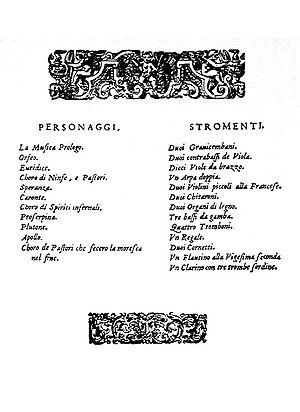
Un livret ou libretto est, en musique, un texte littéraire, presque toujours en vers, complétant une œuvre musicale telle qu'un opéra, une opérette, un oratorio ou une comédie musicale. Publié sous forme d'opuscule séparé de la composition musicale, il contient les dialogues chantés et les éventuels passages parlés, ainsi que de rapides indications de mise en scène.
L’Orfeo, favola in musica est un opéra de Claudio Monteverdi sur un livret du poète Alessandro Striggio, fils du compositeur de même nom, Alessandro Striggio.
Viola da braccio ou viola da brazzo, est un terme italien apparu au XVIᵉ siècle que l'on peut traduire par viole de bras, désignant la famille des instruments tenus dans les bras pour la distinguer de celle des violes de gambe, tenues entre les jambes. Chaque famille d'instruments comportait des registres différents : soprano, ténor et basse. Plus tard le nom de violino remplaça celui de viola da braccio soprano, tandis que le terme de viola demeurait pour désigner l'alto. Bien que l'instrument basse de la famille des viola da braccio ne soit pas tenu par les bras, la dénomination de viola da braccio basse était conservée pour le distinguer de la famille des violes de gambe.